Red-giant branch

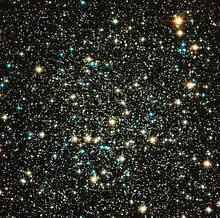
The brightest stars in globular clusters such as NGC 288 are red giants.

Red giants were identified early in the 20th century when the use of the Hertzsprung–Russell diagram made it clear that there were two distinct types of cool stars with very different sizes: dwarfs, now formally known as the main sequence; and giants.